The Criminal Investigator II

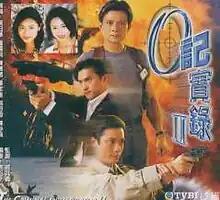
VCD cover

The Criminal Investigator II (Traditional Chinese: O記實錄II; lit. "The O Files II") is a 1996 Hong Kong police procedural television drama. Produced by Jonathan Chik with a screenplay edited by Chow Yuk-ming and Chiu Ching-yung, the drama is a TVB production and the direct sequel to 1995's "The Criminal Investigator". The story follows a team of investigators from the Organized Crime and Triad Bureau (OCTB) unit of the Royal Hong Kong Police Force.